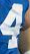
Number: 4